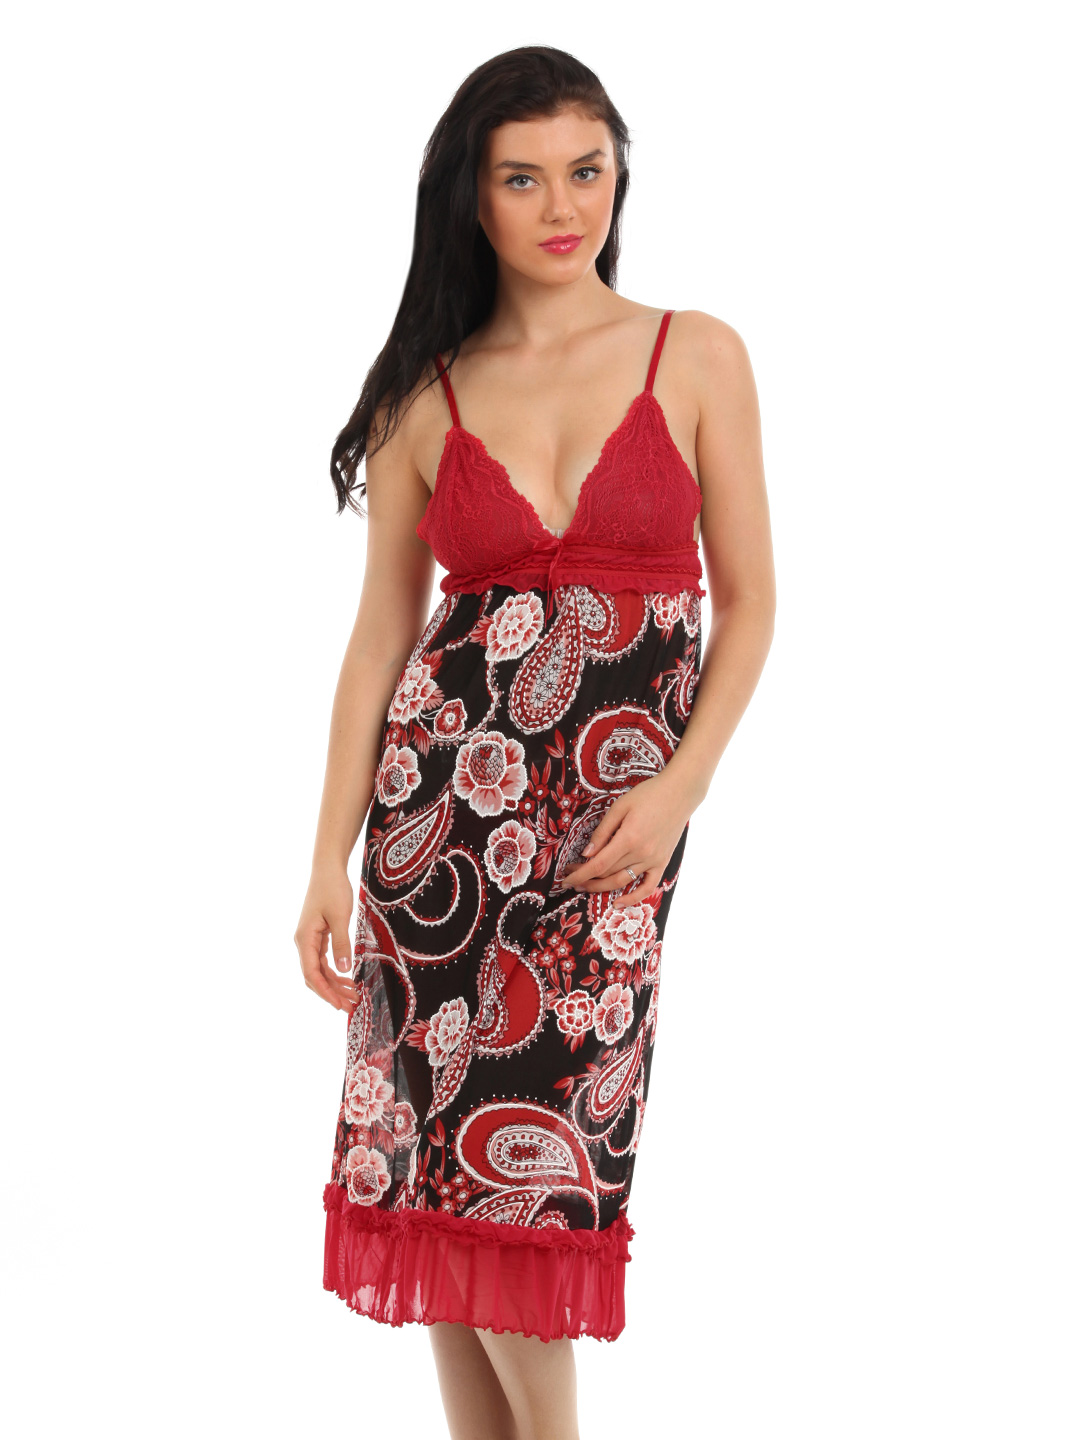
Red Rose Red & Black Nightdress
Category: Apparel / Loungewear and Nightwear / Nightdress
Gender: Women
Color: Red
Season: Winter 2015
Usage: Casual